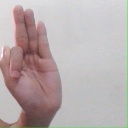
अक्षर: फ